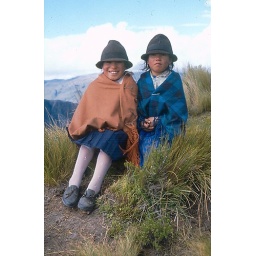
Two Quichua girls who live on a farm next to the edge of the Quilatoa crater lake in the Andes of Ecuador